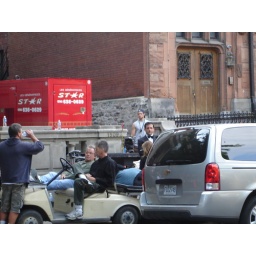
Steve Carell on the set of &amp;quot;Get Smart&amp;quot; across the street from my building in Montreal.